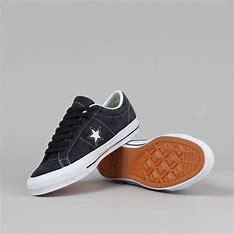
Brand: Converse
Model: One Star Ox